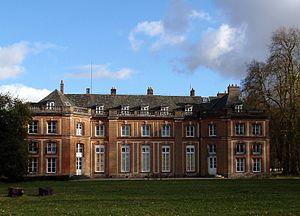
Tôtes est une commune française, située dans le département de la Seine-Maritime en Normandie. Les Tôtais y résident.